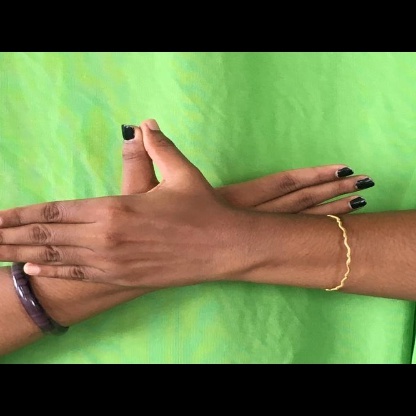
Mudra: Garuda